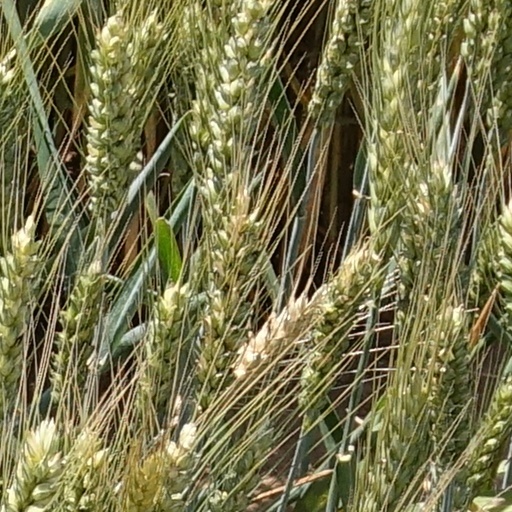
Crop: wheat